Walled City of Lahore

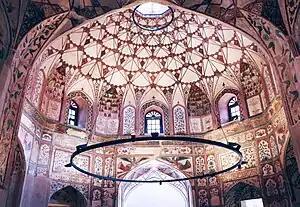
The Shahi Hammam is known for its extensive collection of Mughal frescoes.

There are many havelis inside the Walled City of Lahore, some in good condition while others need urgent attention. Many of these havlis are fine examples of Mughal and Sikh Architecture. Some of the havelis inside the Walled City include: